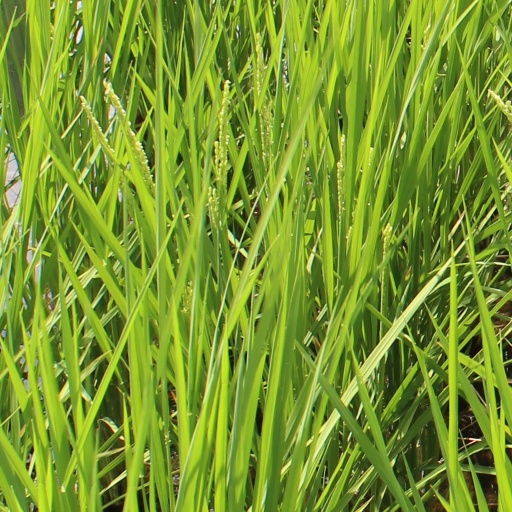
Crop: rice